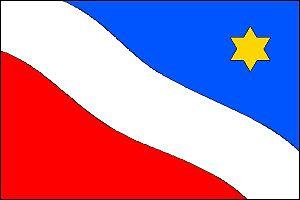
Labská Stráň est une commune du district de Děčín, dans la région d'Ústí nad Labem, en Tchéquie. Sa population s'élevait à 224 habitants en 2018.